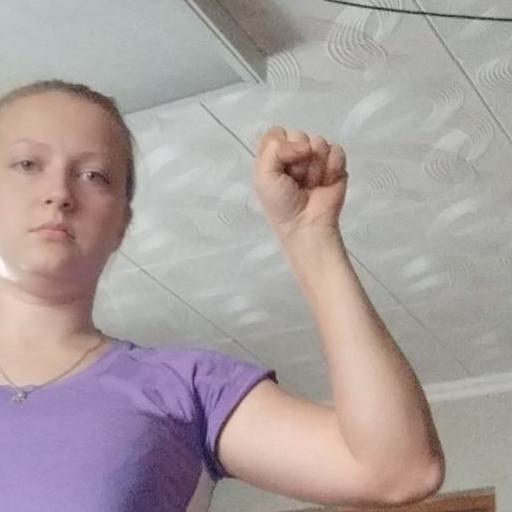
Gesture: fist